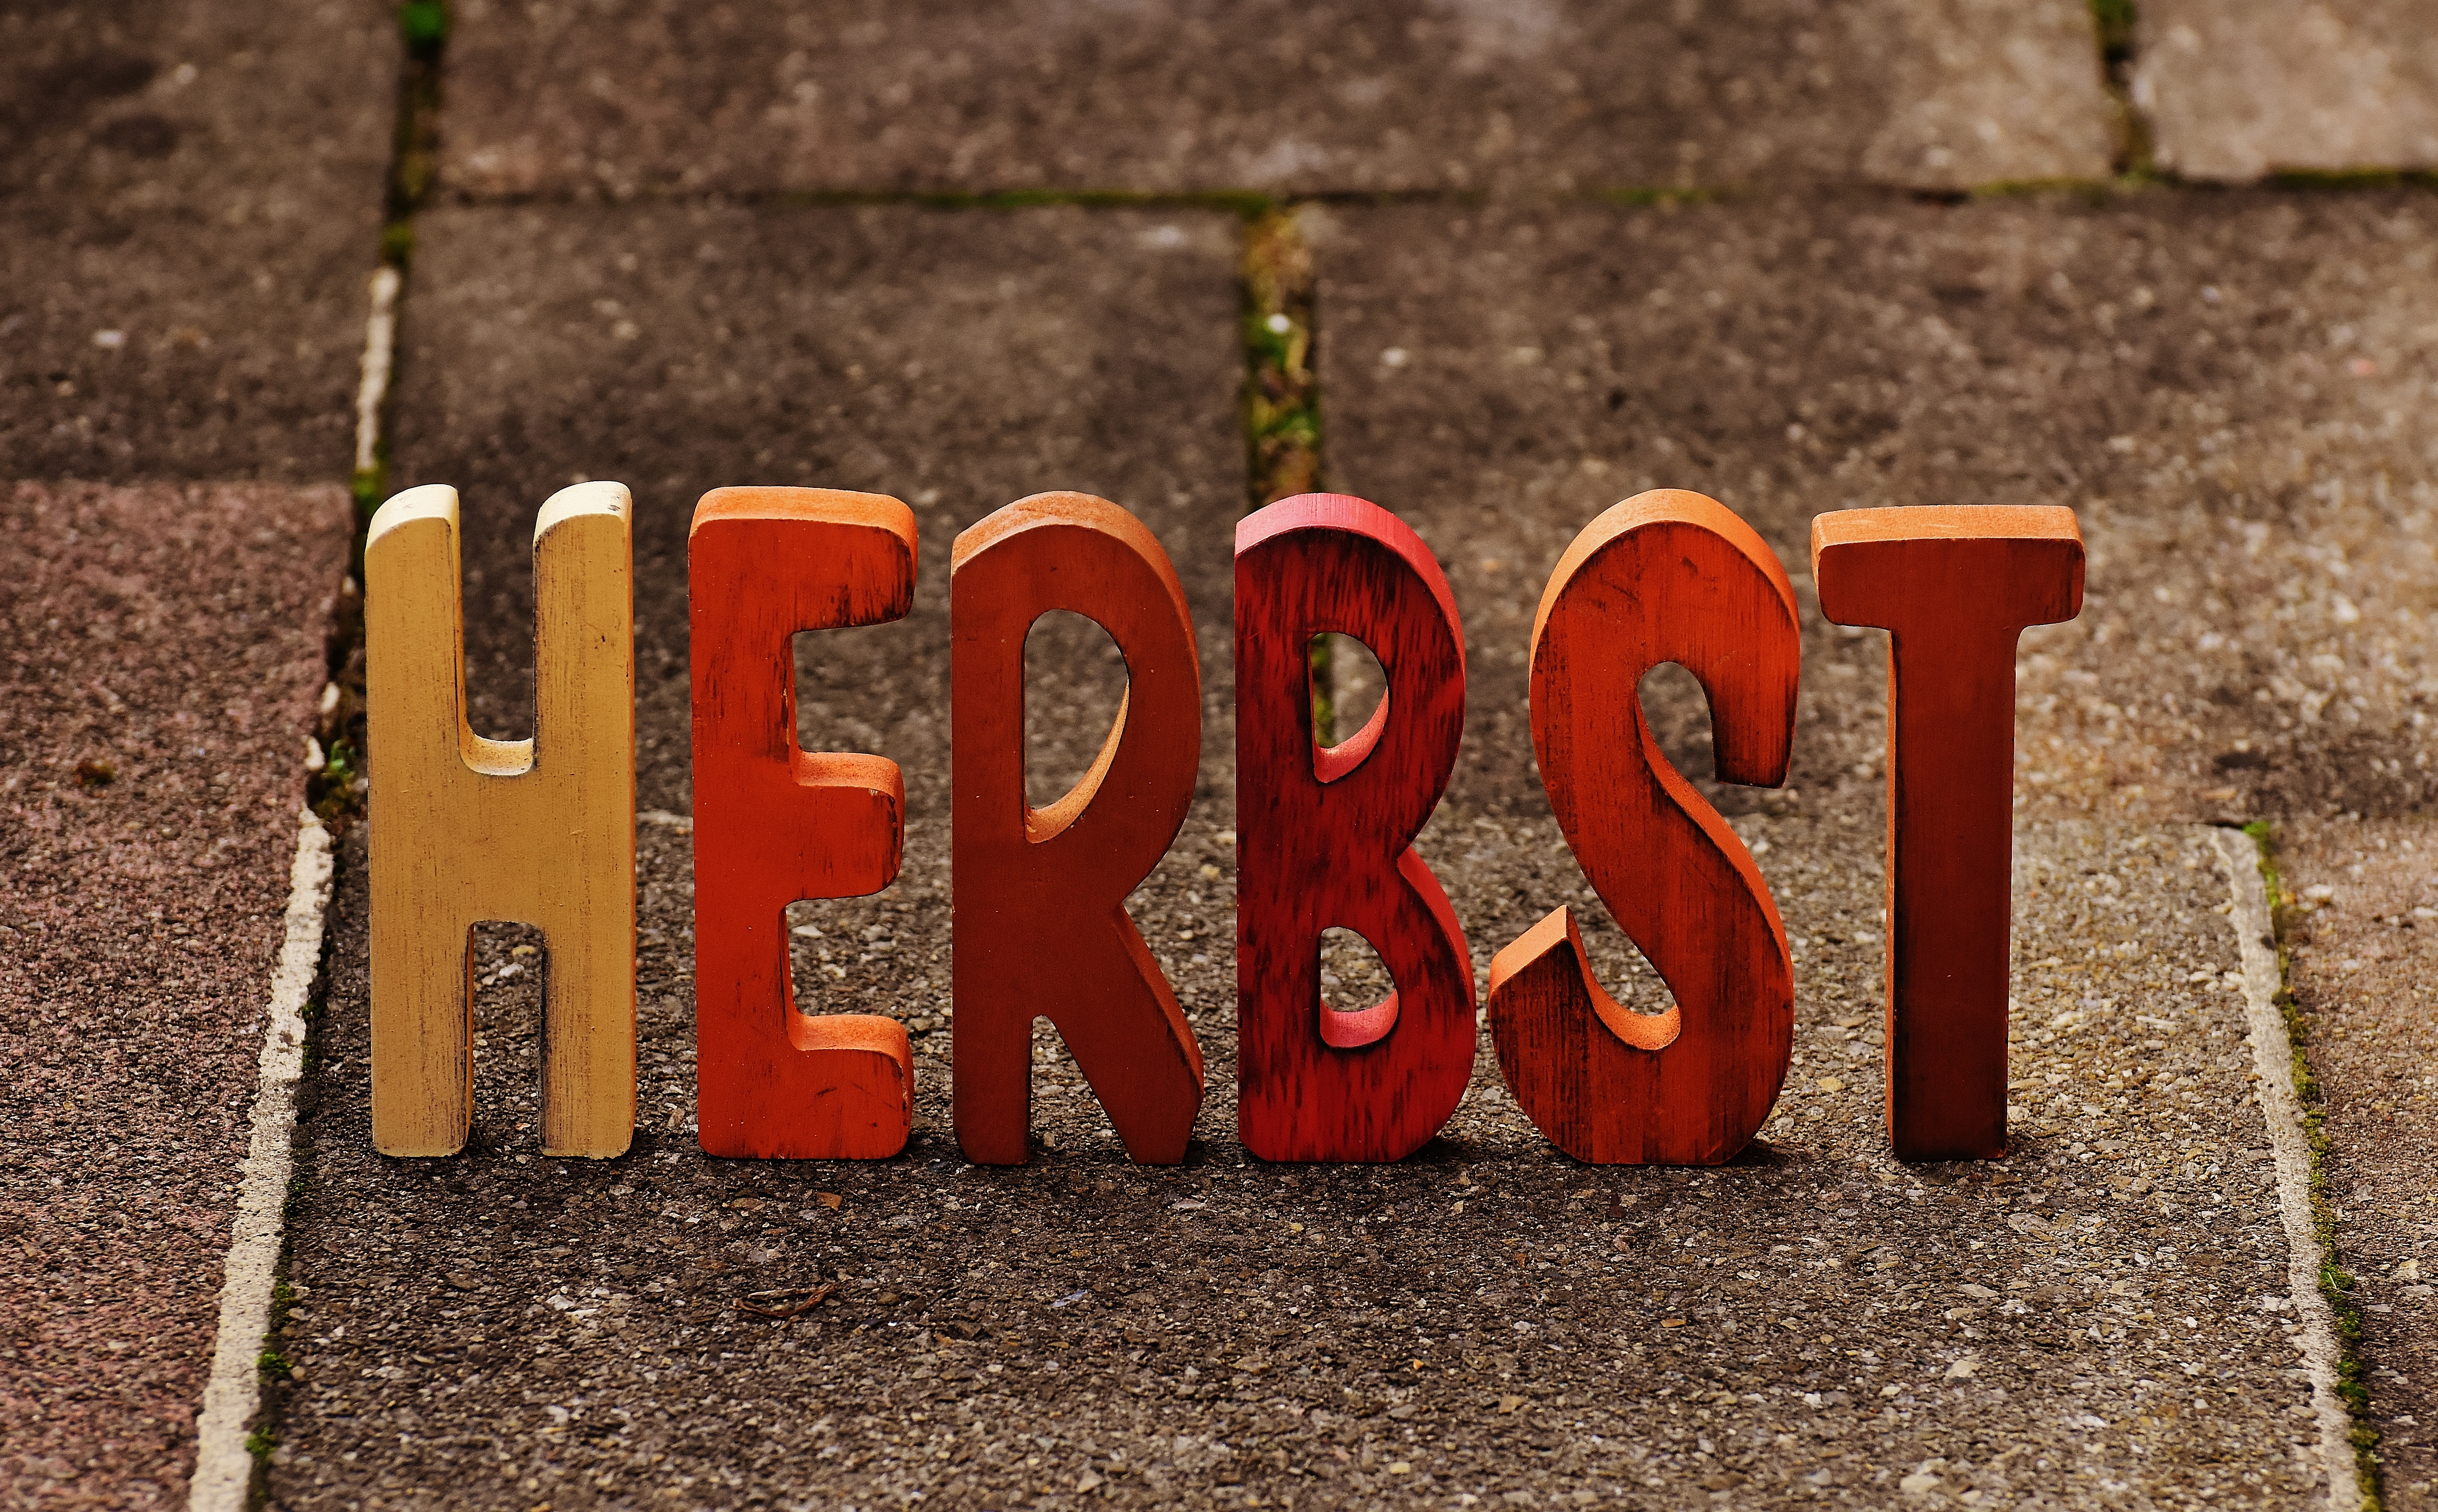
word, number, sign, red, color, autumn, colorful, signage, font, letters, time of year, lettering